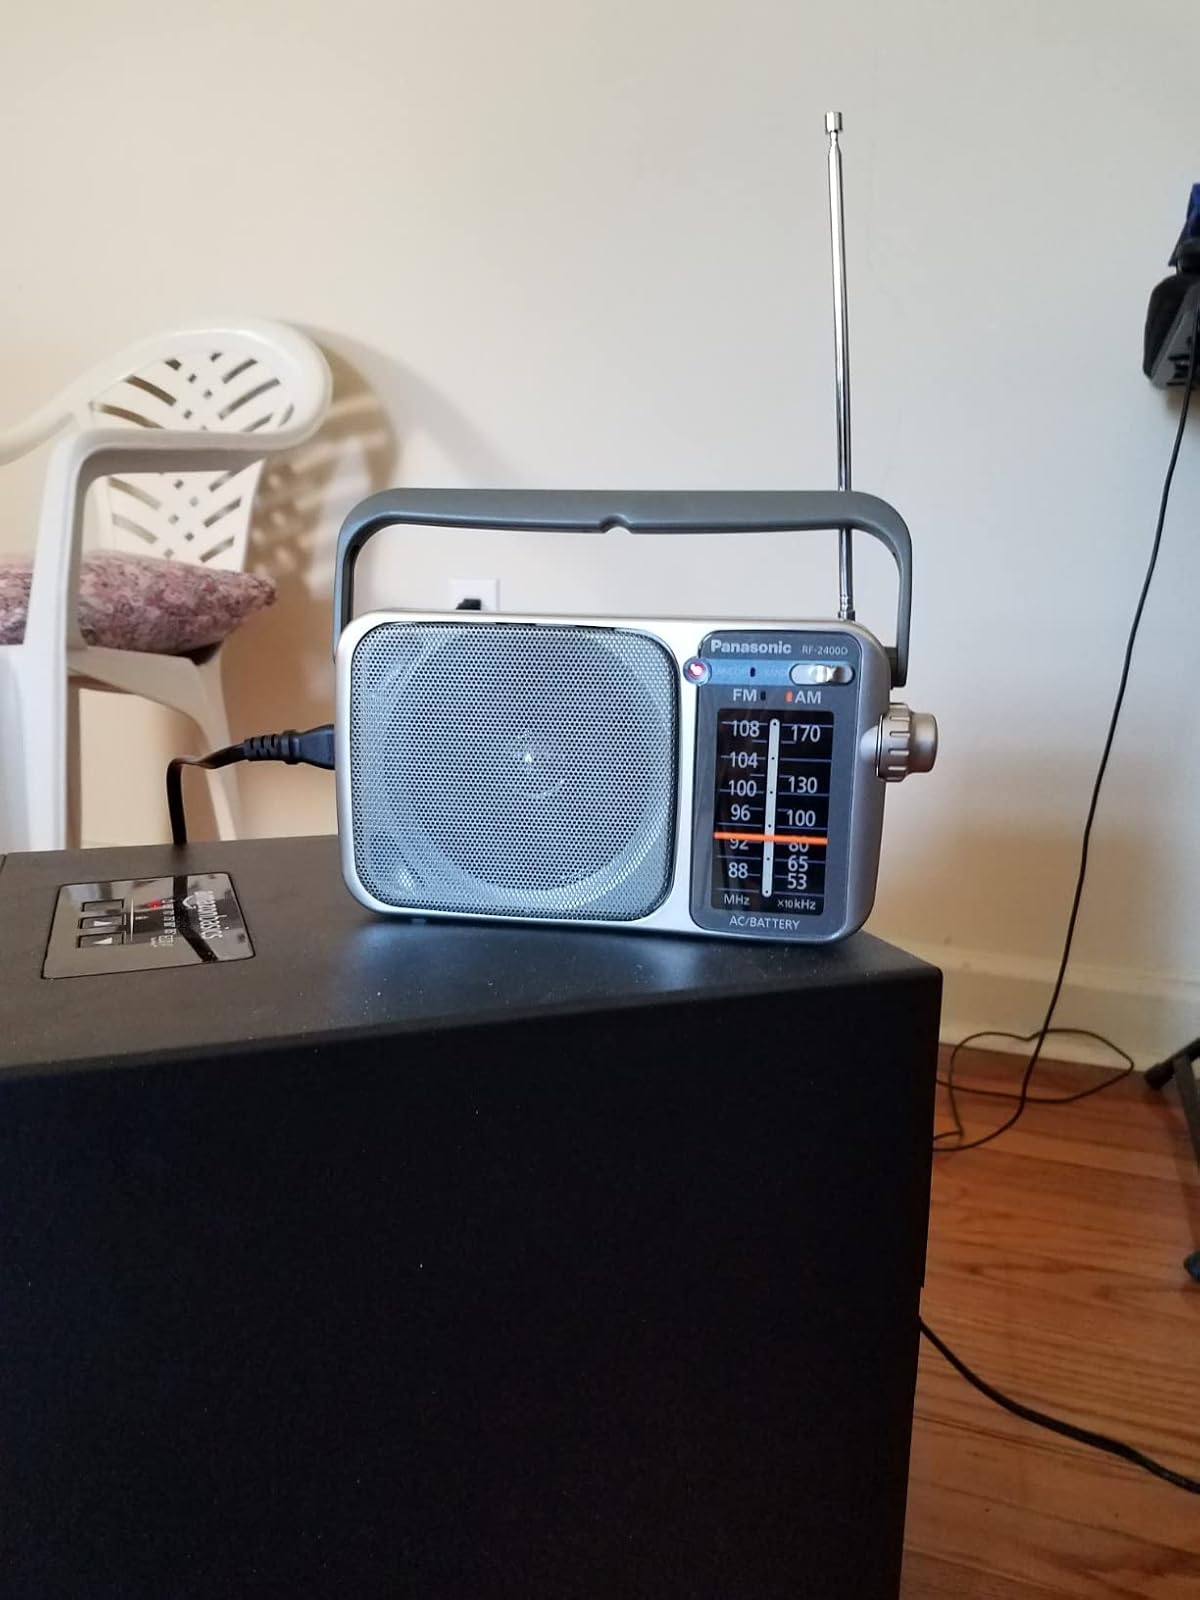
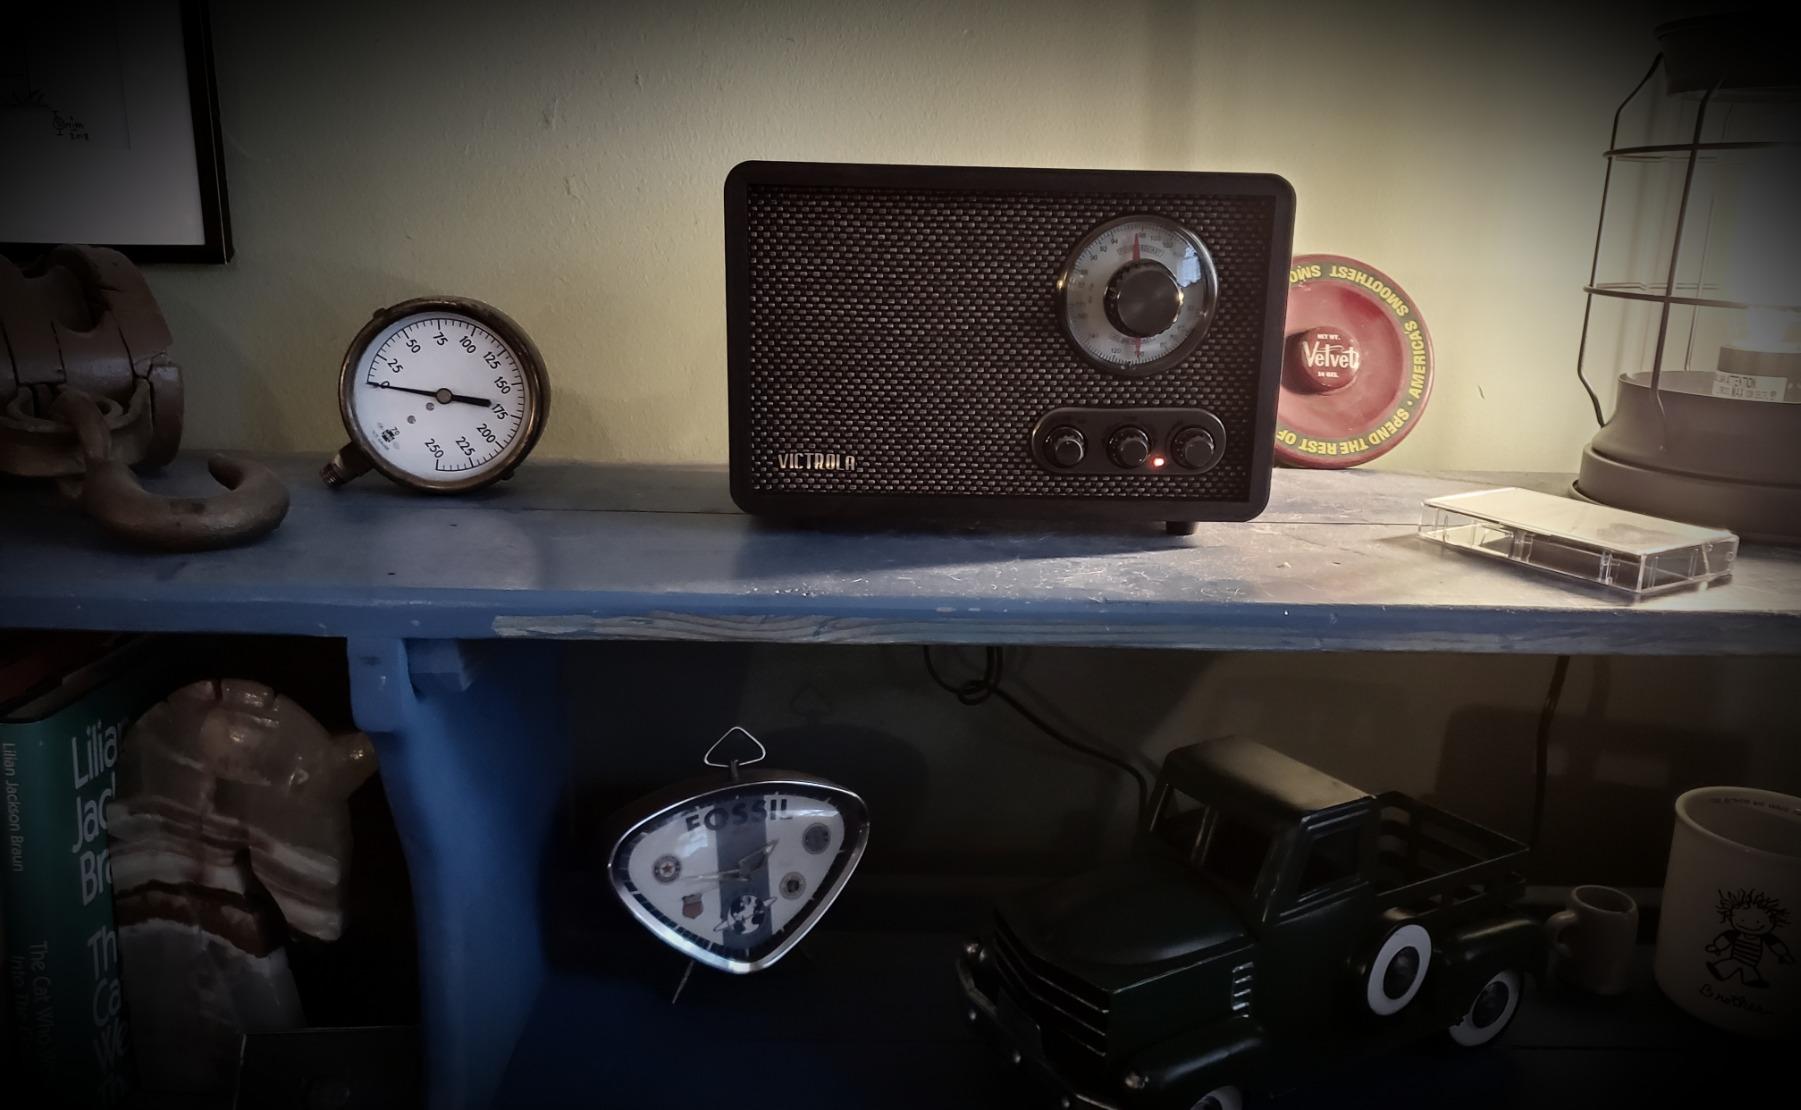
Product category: radio
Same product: no